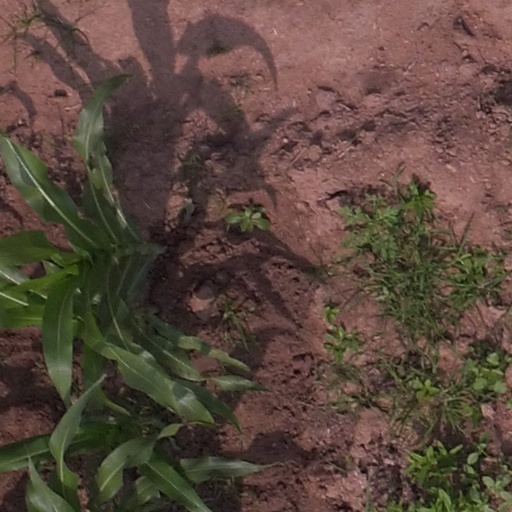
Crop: maize; corn